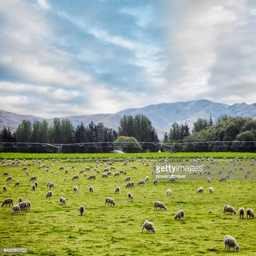
flock of sheep against the rural landscape